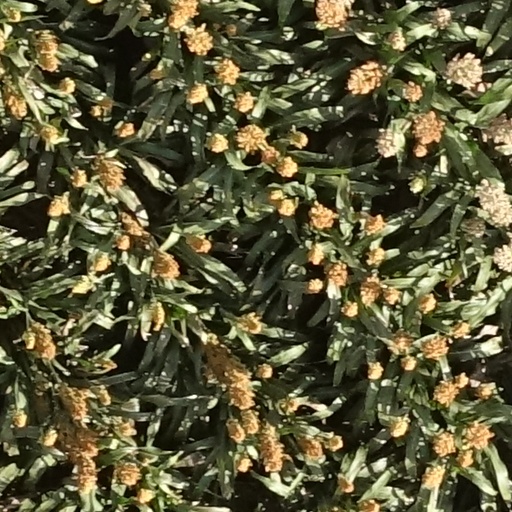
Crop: sorghum